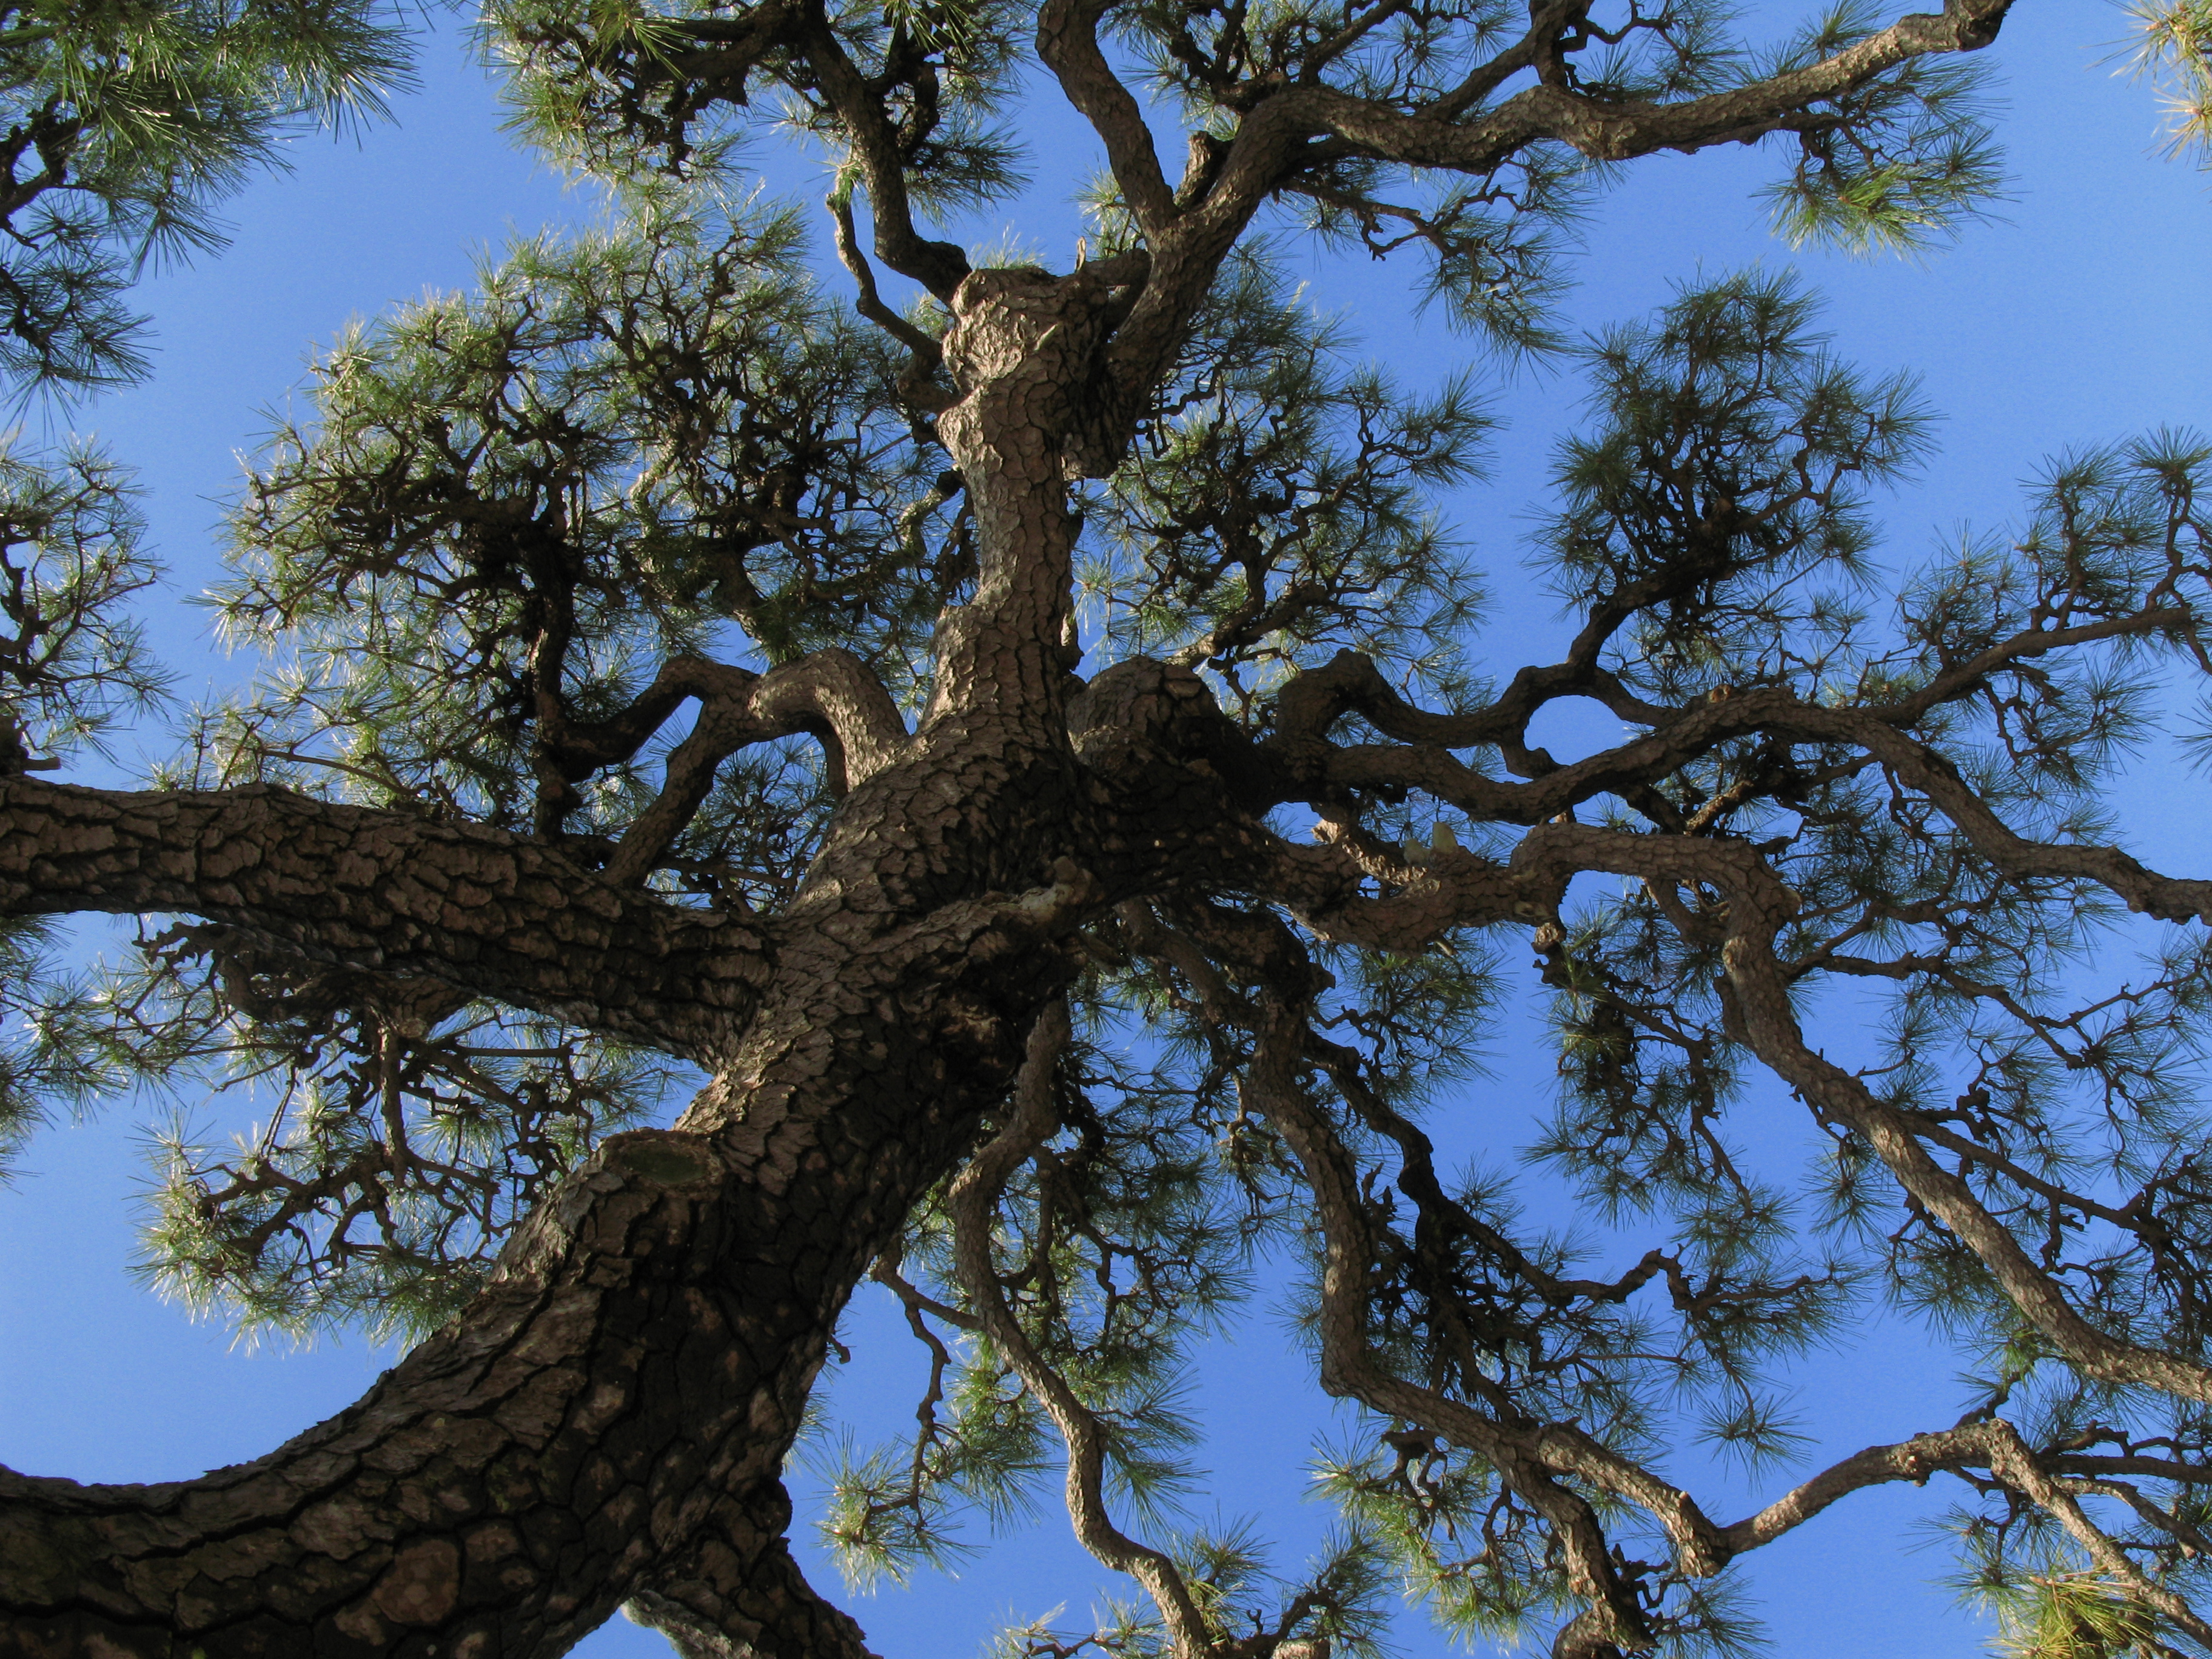
tree, branch, plant, leaf, flower, trunk, pine, high, oak, hires, powershot, hi, res, g7, flowering plant, woody plant, land plant